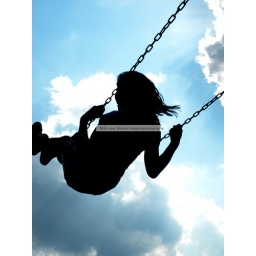
if we fly a white flag under a black and blue sky